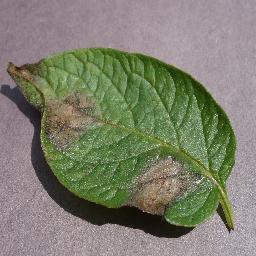
Label: Potato___Late_blight